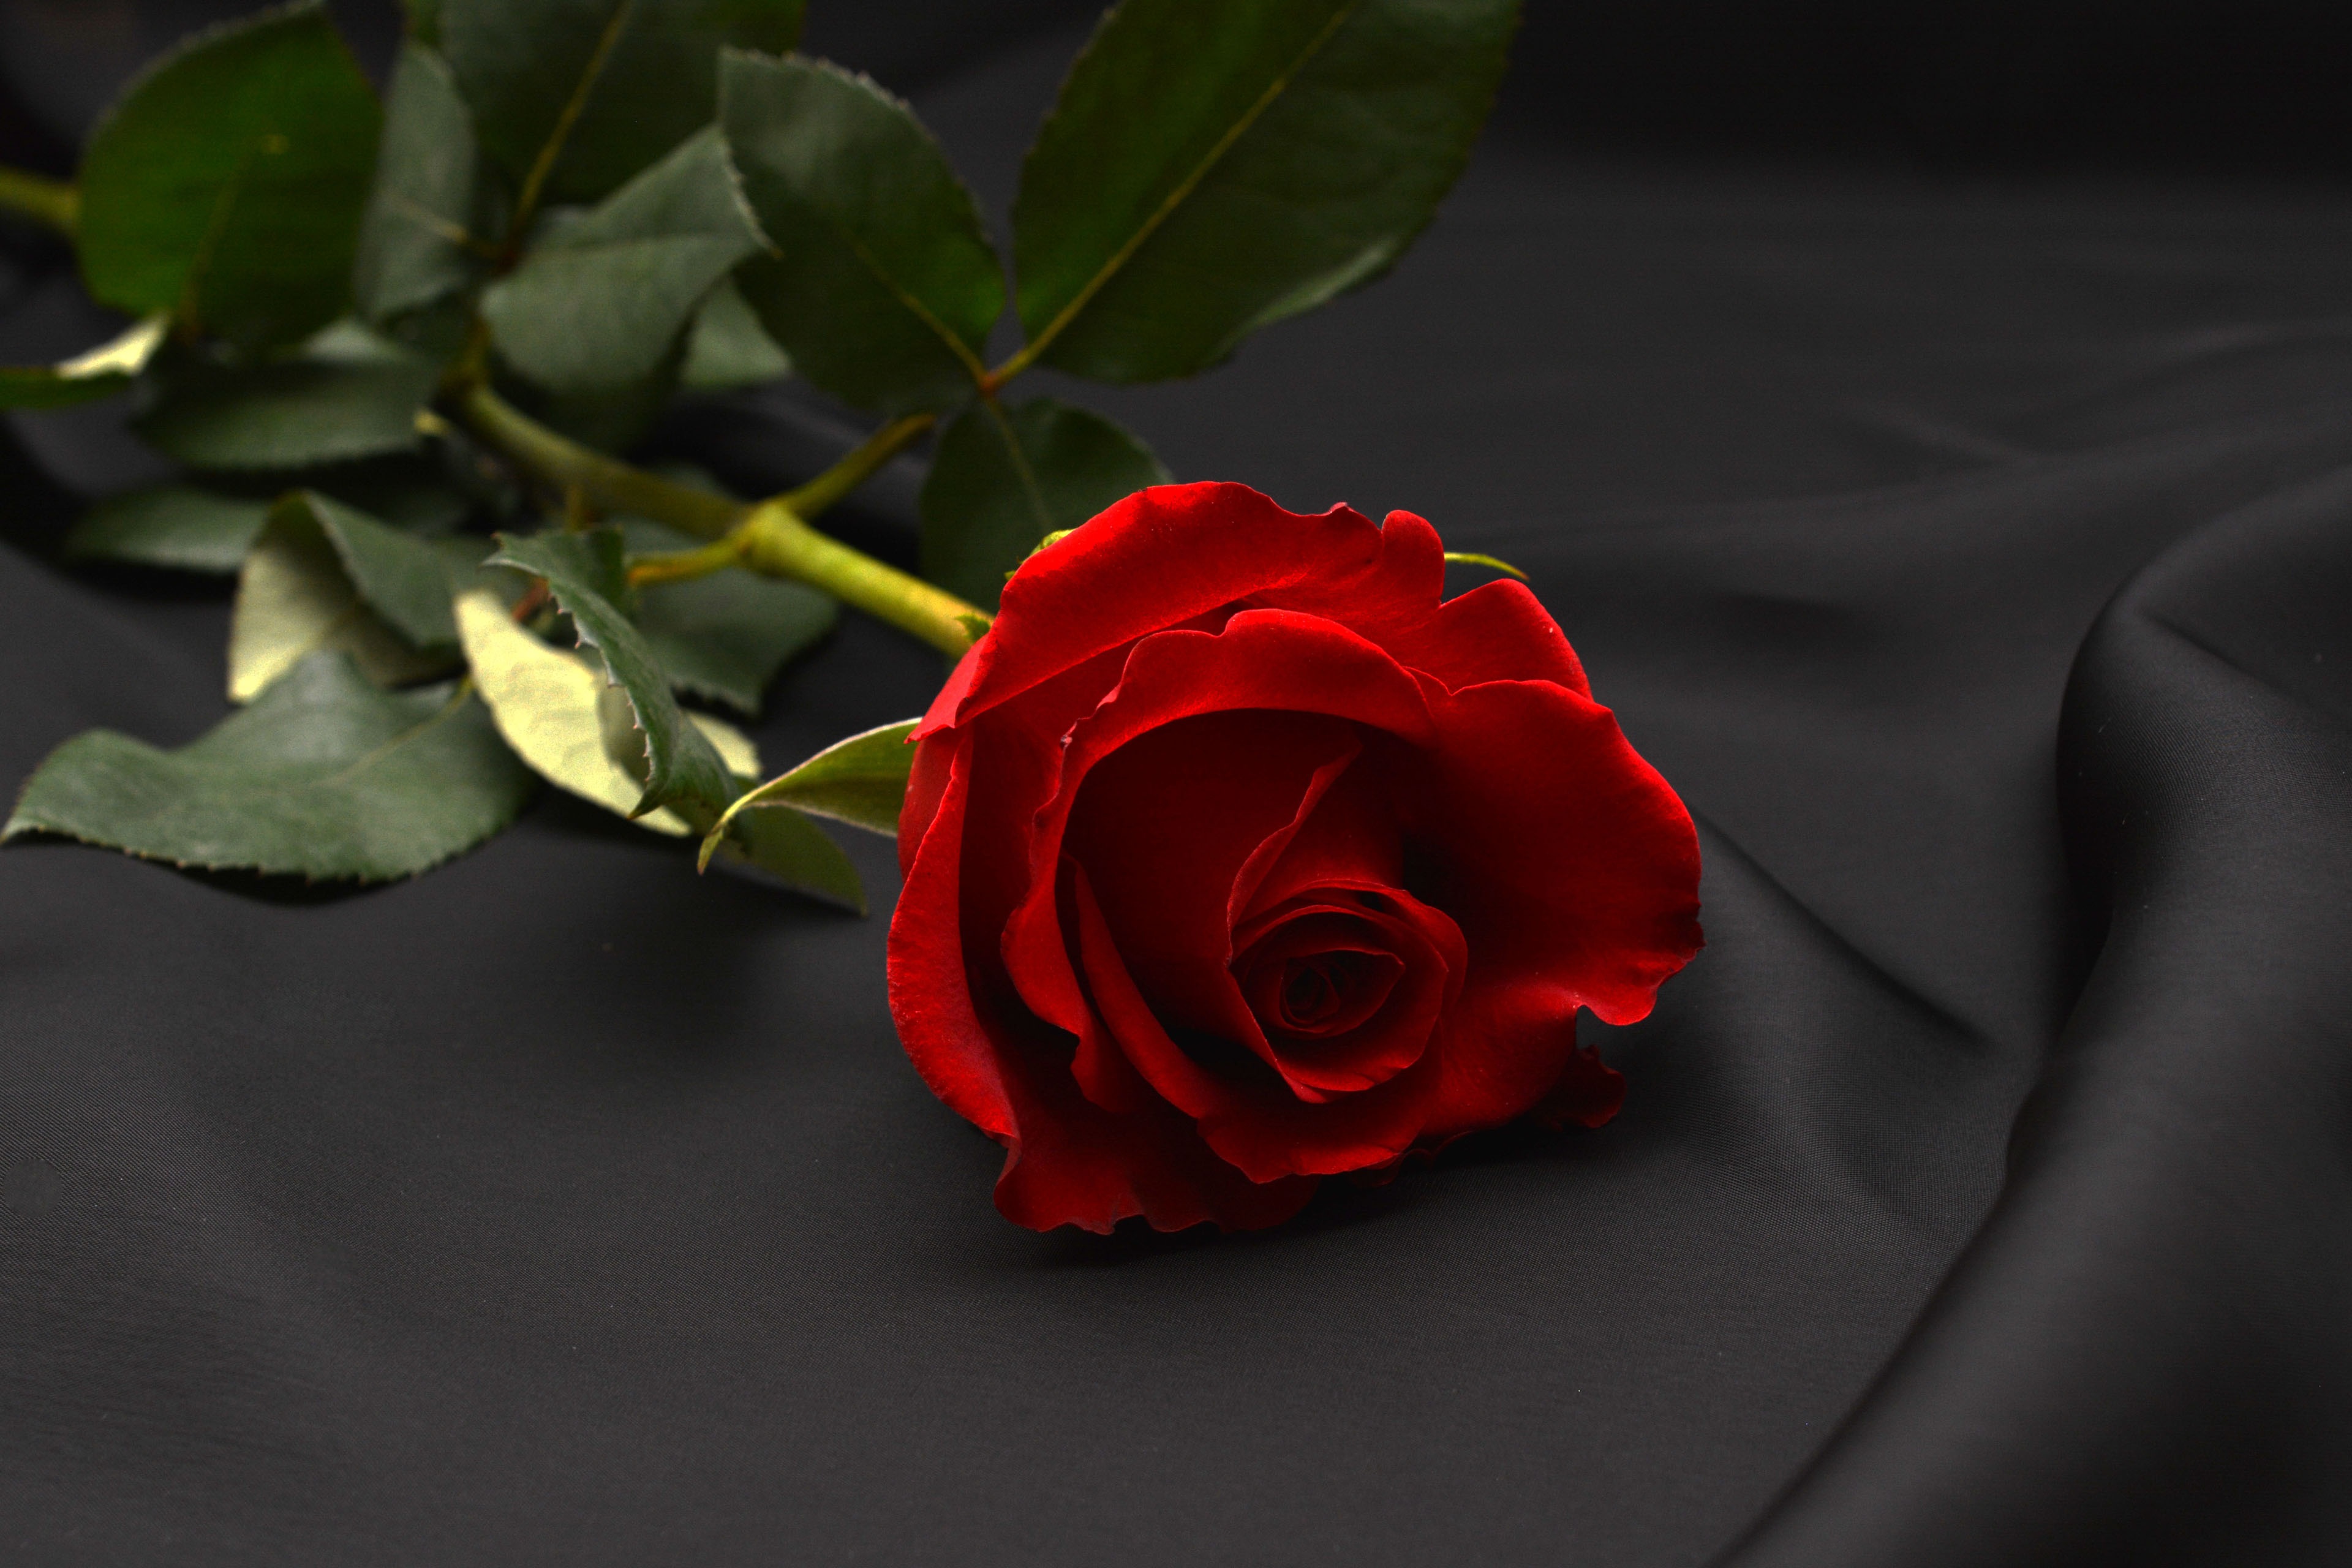
blossom, plant, leaf, flower, petal, bloom, love, rose, red, romance, pink, red rose, thank you, wedding day, close up, macro photography, flowering plant, garden roses, rose family, land plant, rose order